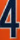
Number: 4